Henry Campbell-Bannerman

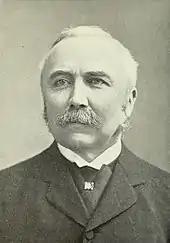
Campbell-Bannerman in 1904

However, it was Joseph Chamberlain's proposals for Tariff Reform in May 1903 that provided the Liberals with a great and nationally resonating cause on which to campaign and unify, due to its protectionist nature. Chamberlain's proposals dominated politics through the rest of 1903 up until the general election of 1906. Campbell-Bannerman, like other Liberals, held an unshakeable belief in free trade. In a speech at Bolton on 15 October 1903, he explained in greater detail the reasoning behind Liberal support for free trade.